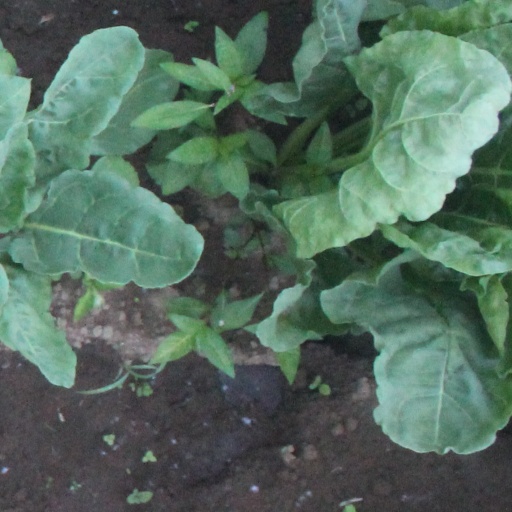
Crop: sugar beet